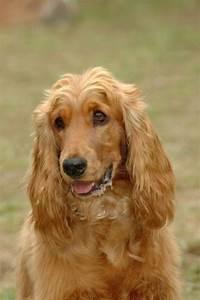
dog